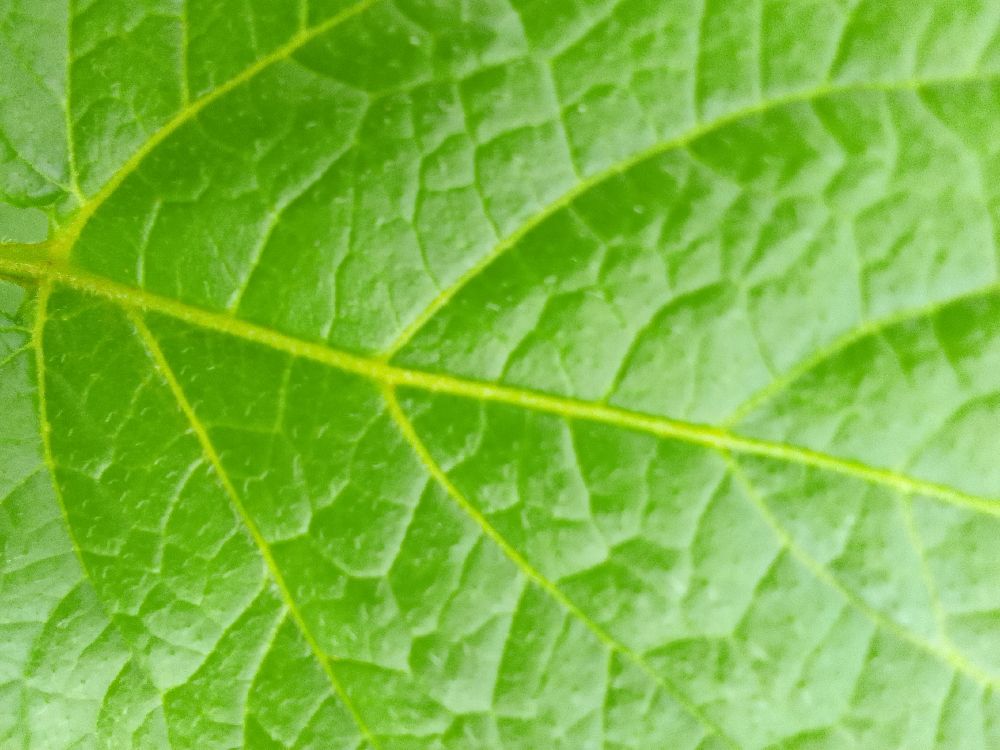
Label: Healthy